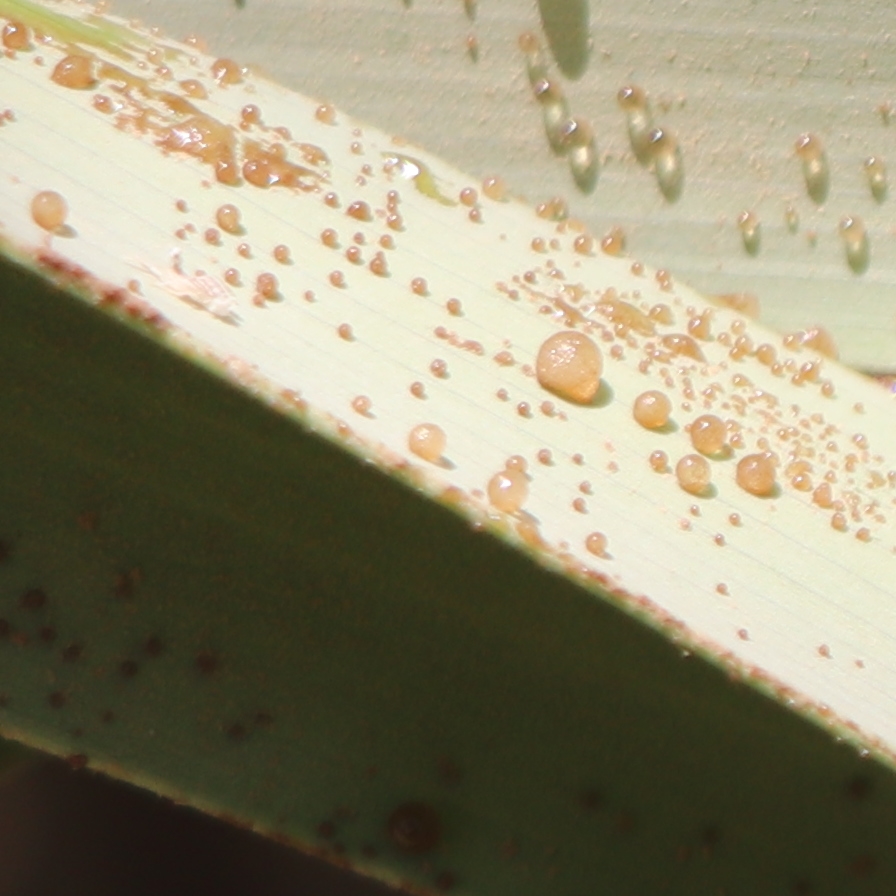
Label: Honey